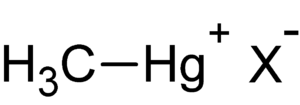
La spectroscopie de fluorescence atomique par vapeur froide est une technique efficace pour déterminer la concentration du mercure. C’est une des méthodes les plus sensibles pour analyser ce composé, en particulier dans l’environnement, puisque la contamination au mercure est une des plus grandes problématiques de notre atmosphère. Cette méthode a été créée afin de rendre le mercure à son niveau d’oxydation le plus bas, à l’aide d’un agent réducteur, pour que suite à plusieurs étapes, le mercure sous la forme gazeuse, ait la possibilité de passer ou non par un amalgameur d’or. Finalement, les électrons sont excités et ramenés à leur état fondamental, là où ils émettent l’énergie absorbée. Cette méthode vise à déterminer la concentration du mercure à l’état de trace, et ce de façon précise.
Le méthylmercure est un nom générique pour désigner un cation organomercuriel regroupant un cation mercure Hg²⁺ et un ou plusieurs anions méthyl CH₃. Il s'agit de la forme organique la plus toxique du mercure.